Watsonville, California

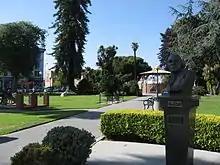
Watsonville Plaza, located downtown, was laid out in the 1850s.

The 2010 United States Census reported that Watsonville had a population of 51,199. The population density was . The racial makeup of Watsonville was 22,399 (43.7%) White, 358 (0.7%) African American, 629 (1.2%) Native American, 1,664 (3.3%) Asian, 40 (0.1%) Pacific Islander, 23,844 (46.6%) from other races, and 2,265 (4.4%) from two or more races. Hispanic or Latino of any race were 41,656 persons (81.4%).